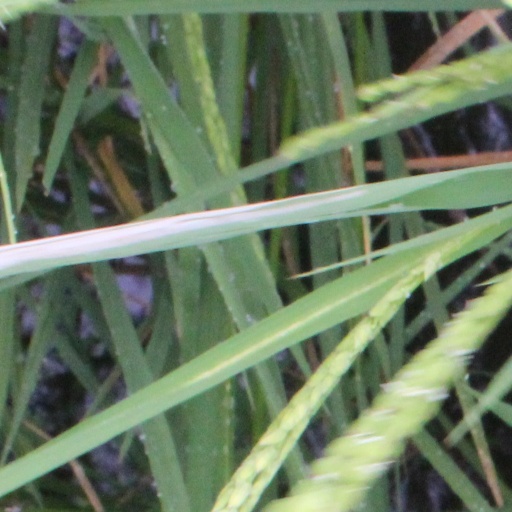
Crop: rice